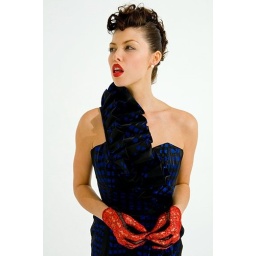
Silk dress with asymmetrical ruffle &amp;amp; back zippered closure. (Also available in red &amp;amp; black print)